Edward L. Taylor Jr.

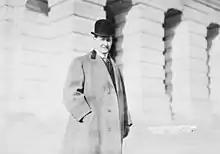
Taylor in 1911

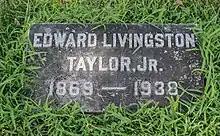
Grave of Edward Livingston Taylor, Jr.

Edward Livingston Taylor Jr. (August 10, 1869 – March 10, 1938) was an American lawyer and politician who served four terms as a U.S. Representative from Ohio from 1905 to 1913.